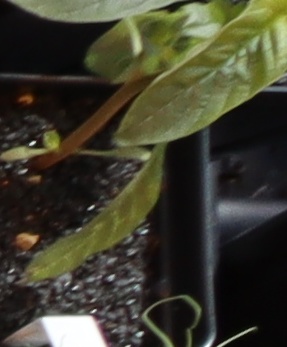
Label: Waterhemp